Battle of Montebello (1859)

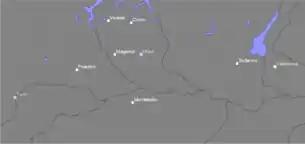
Places of the 1859 Austro-Sardinian War.

On 21 May, Napoleon III received a telegraph stating, "The Austrians have attacked, on the 20th, with approximately 15,000 men the advanced posts of Marshal Baraguey d'Hilliers. They have been repulsed by Division Forey, which conducted itself admirably and liberated the village of Montbello, already famous..." Disconcerted, Gyulay deployed his corps further south.